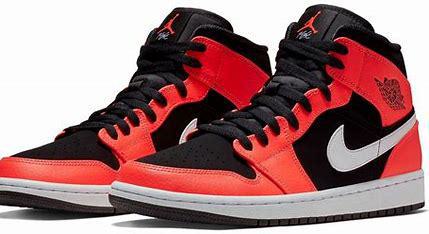
Brand: Nike
Model: 1